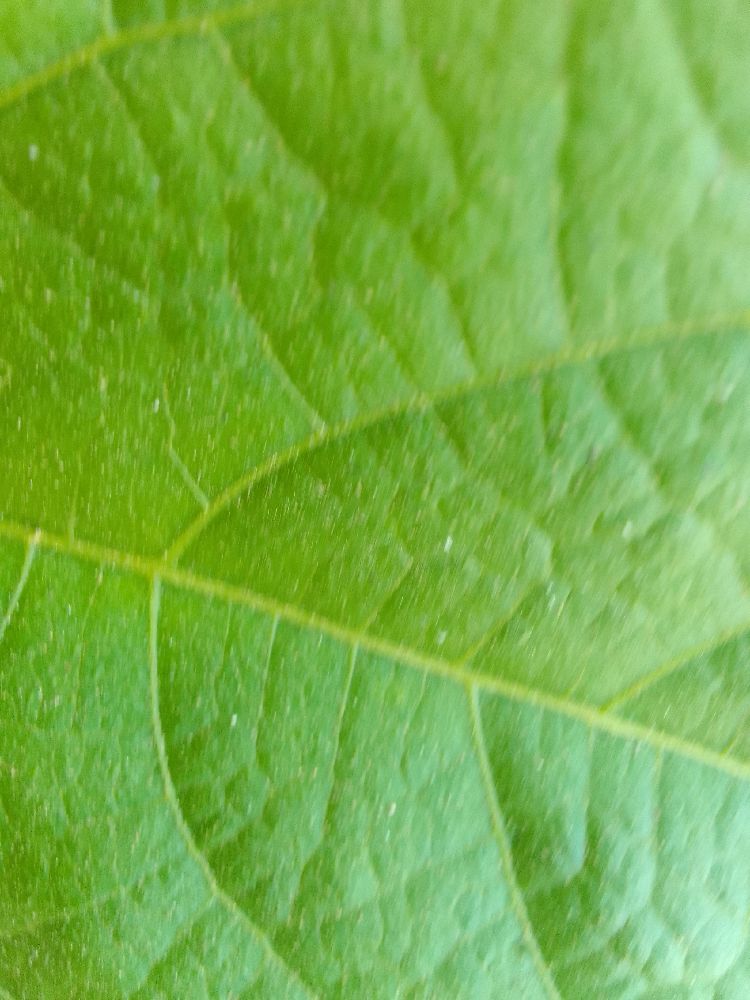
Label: healthy